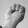
ASL letter: M